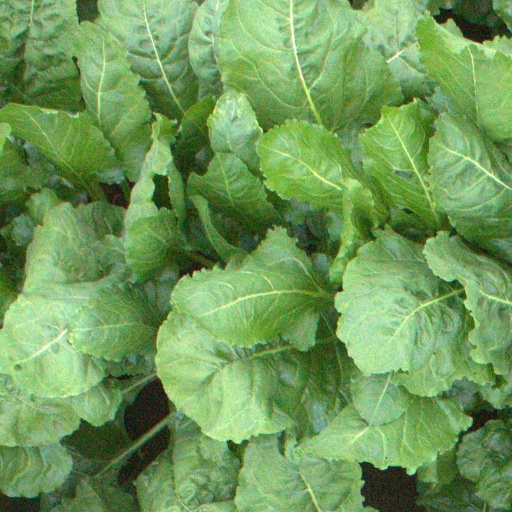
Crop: sugar beet